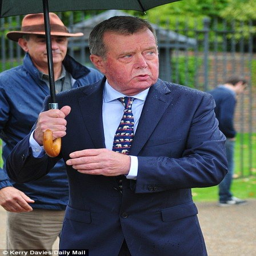
a moment of reflection : dressed in a suit and tie , the bodyguard , who looked pensive as he looked at photos , refused to chat about the princess